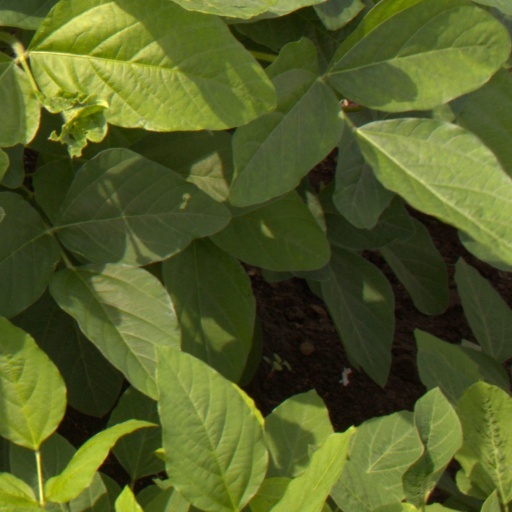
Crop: soybean